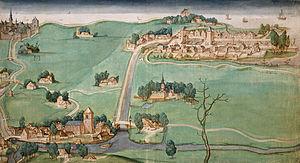
Delft est une ville et commune de la province néerlandaise de Hollande-Méridionale. Comptant 103 601 habitants au 1ᵉʳ janvier 2020, elle est située entre La Haye et Rotterdam, le long du canal du Rhin à la Schie, dans la conurbation de la Randstad.